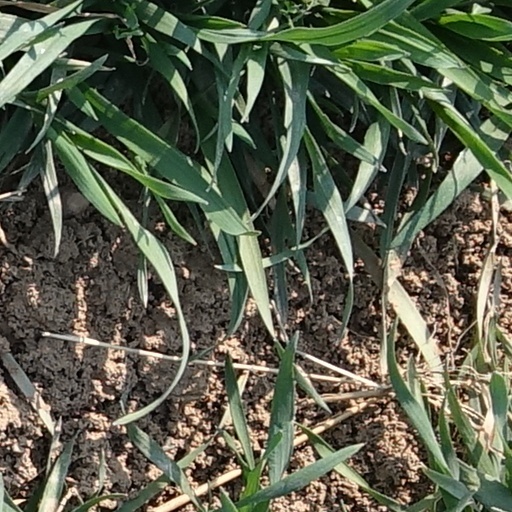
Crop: wheat